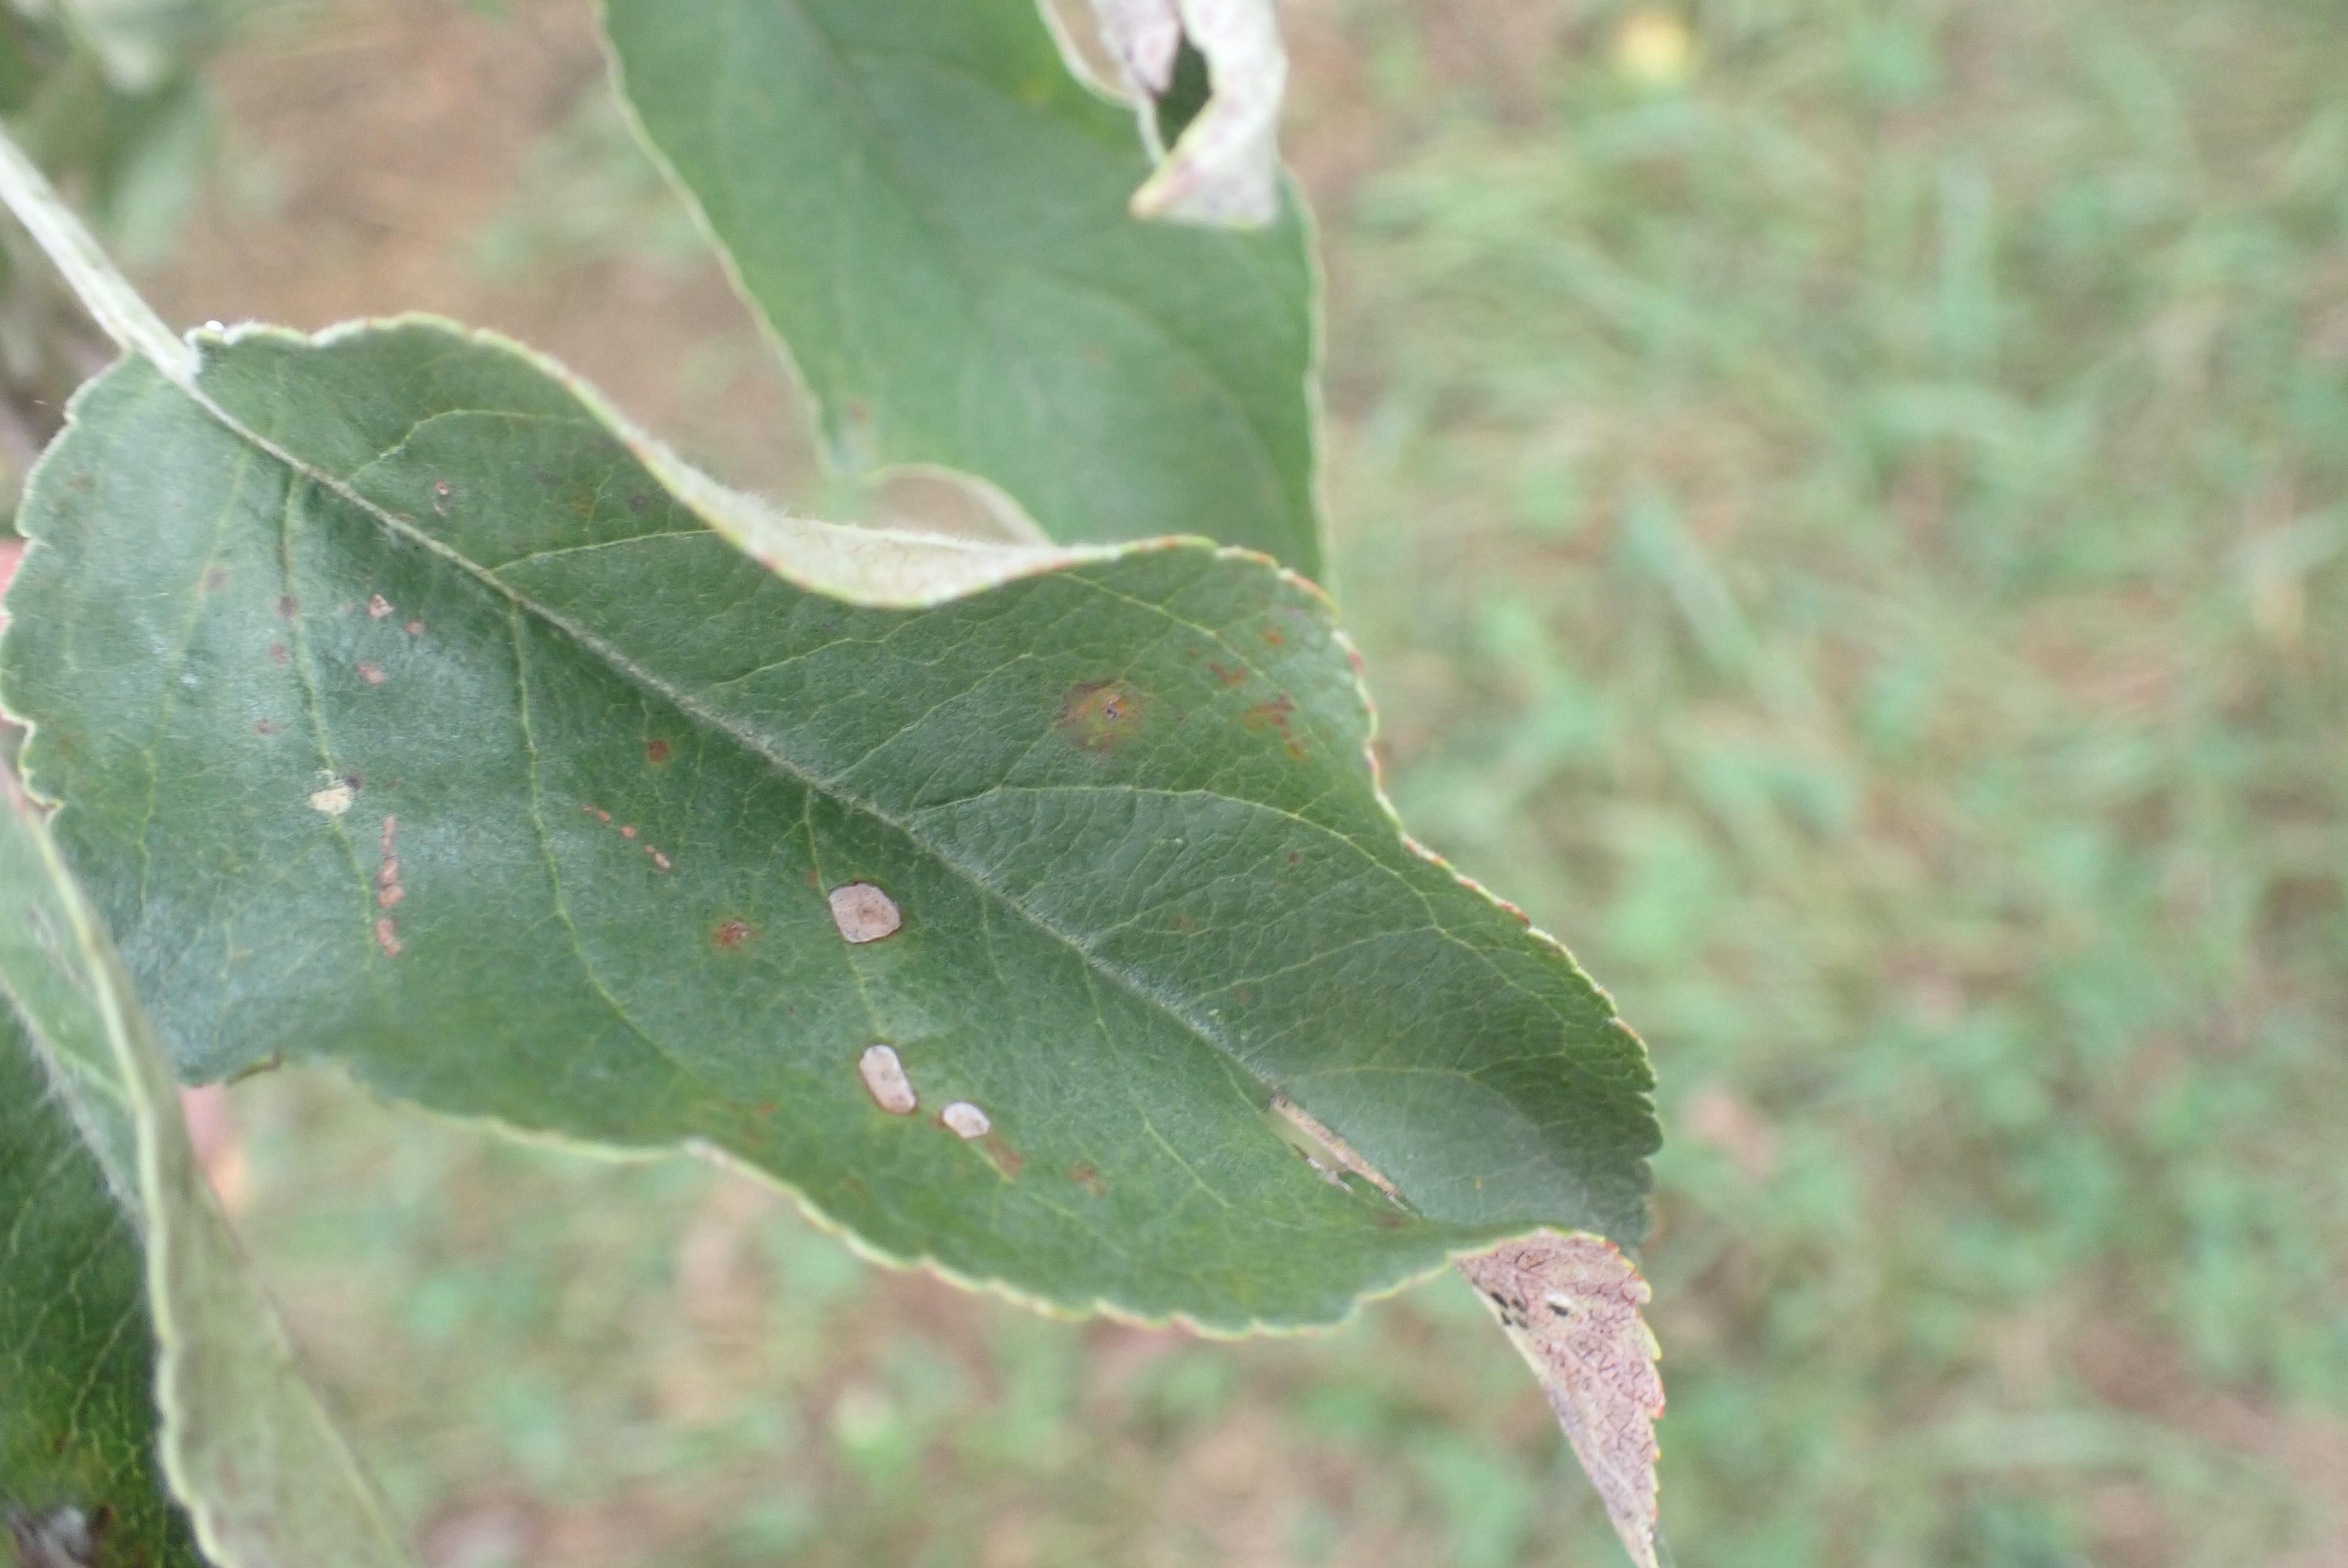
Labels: complex